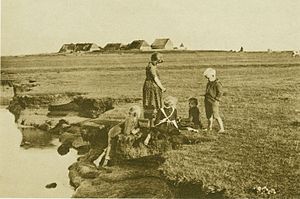
Øland (Sydslesvig) / Historie
Øland er en hallig i Nordfrisland 5 km fra Sydslesvigs vestkyst. Øen er cirka 2,9 kilometer lang og op til 980 meter bred. Øens 30 indbyggere bor samlet på halligens eneste værft med navnet Olandswarft. 1941 blev Øland Kommune sammenlagt med Langenæs.